Felician Záh

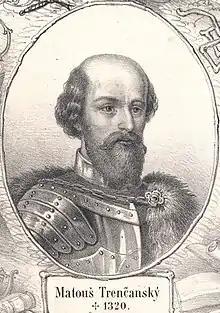
The powerful oligarch Matthew Csák, Felician's lord until around 1318

The reconciliation between Charles I and Matthew Csák proved to be short-lived, as the oligarch did not want to accept the king's rule; therefore, he did not attend King Charles' third coronation, when he was crowned with the Holy Crown on 27 August 1310. Moreover, Matthew Csák still continued to expand the borders of his domains and occupied several castles in the northern part of the kingdom. In the same time, Felician raided and pillaged the village of Baj in Pilis County, which was then the property of the Diocese of Veszprém, according to a charter dated October 1310. It is possible that he is also identical with that ""Fulcyanus"", who devastated the church estate of Vágszerdahely (present-day Dolná Streda, Slovakia), leading a Csák military force at the turn of 1311–1312. Charles I attempted to weaken the unity among Matthew's partisans through diplomatic means in the following years. According to a royal charter issued in September 1315, the king deprived three of the oligarch's servants of all their possessions and gave those to Palatine Dominic Rátót, because they absolutely supported Matthew Csák's all efforts and did not ask for the king's grace. One of these sanctioned nobles was Felician, who remained a partisan of Matthew Csák even after an internal war between his "familiares" over the ownership of Jókő Castle (today Dobrá Voda, Slovakia) in 1316.